Berlin Nakroma

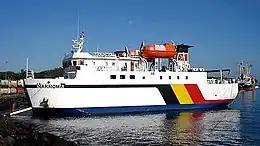
Nakroma in September 2007

The Democratic Republic of East Timor is made up of three main parts, being the eastern half of Timor, the exclave of Oecusse adjacent to the northwestern coast of Timor, and the island of Atauro. Passport-free transport between these three locations is possible only by sea.